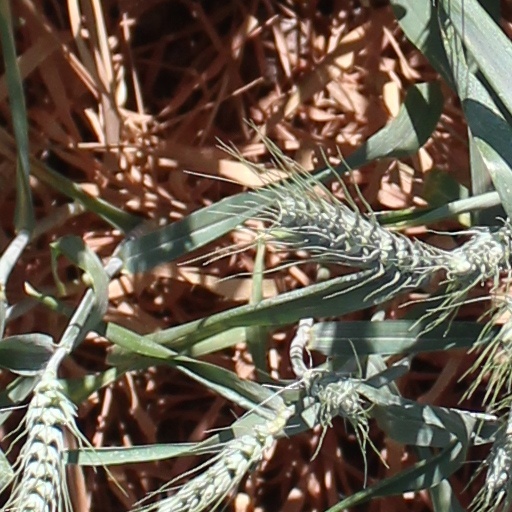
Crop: wheat